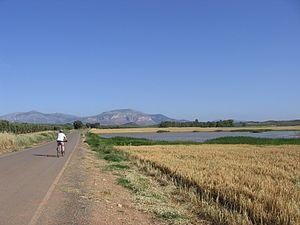
Cet article recense les zones humides de l'Espagne concernées par la convention de Ramsar.